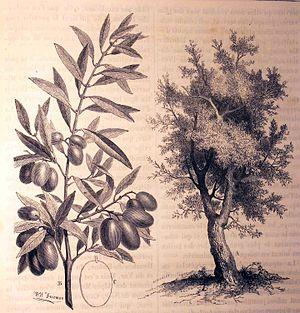
Olivier en Provence Les merveilles de l'industrie ou Description des principales industries modernes
L'huile d'olive de Provence est protégée par une appellation d'origine contrôlée à la suite d'une enquête diligentée par l'INAO, dont les conclusions ont été déposées auprès de la commission le 26 octobre 2006 et la signature du décret parut au Journal officiel le 14 mars 2007.
L'aglandau est une variété d'olive du sud de la France qui tire son nom de sa forme, ressemblant à celle d'un gland.